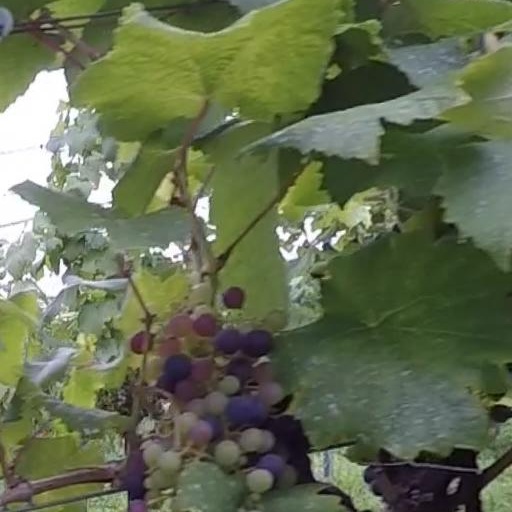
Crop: grape